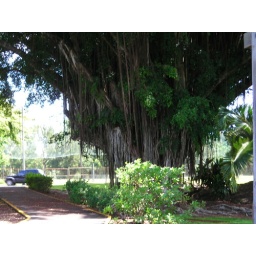
Creepy feral cats lived in these banyon trees